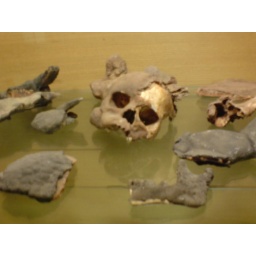
Killed by roof fall..then calcified by water drips....